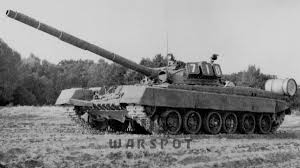
Label: T-80